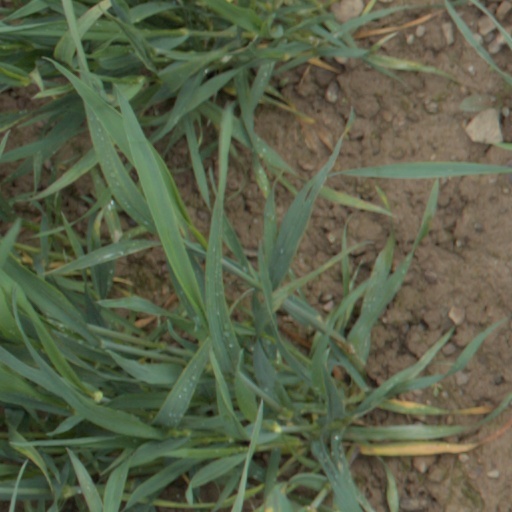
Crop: wheat